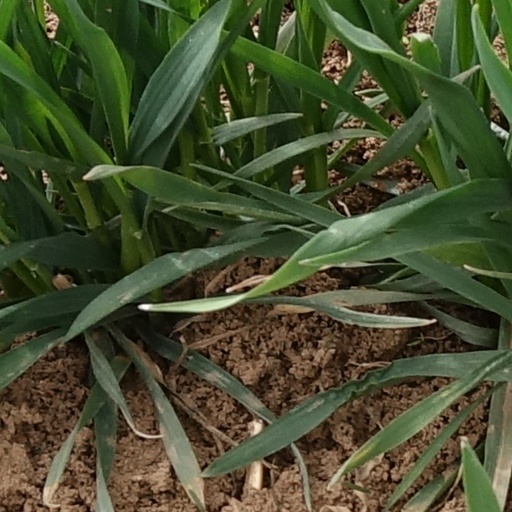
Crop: wheat